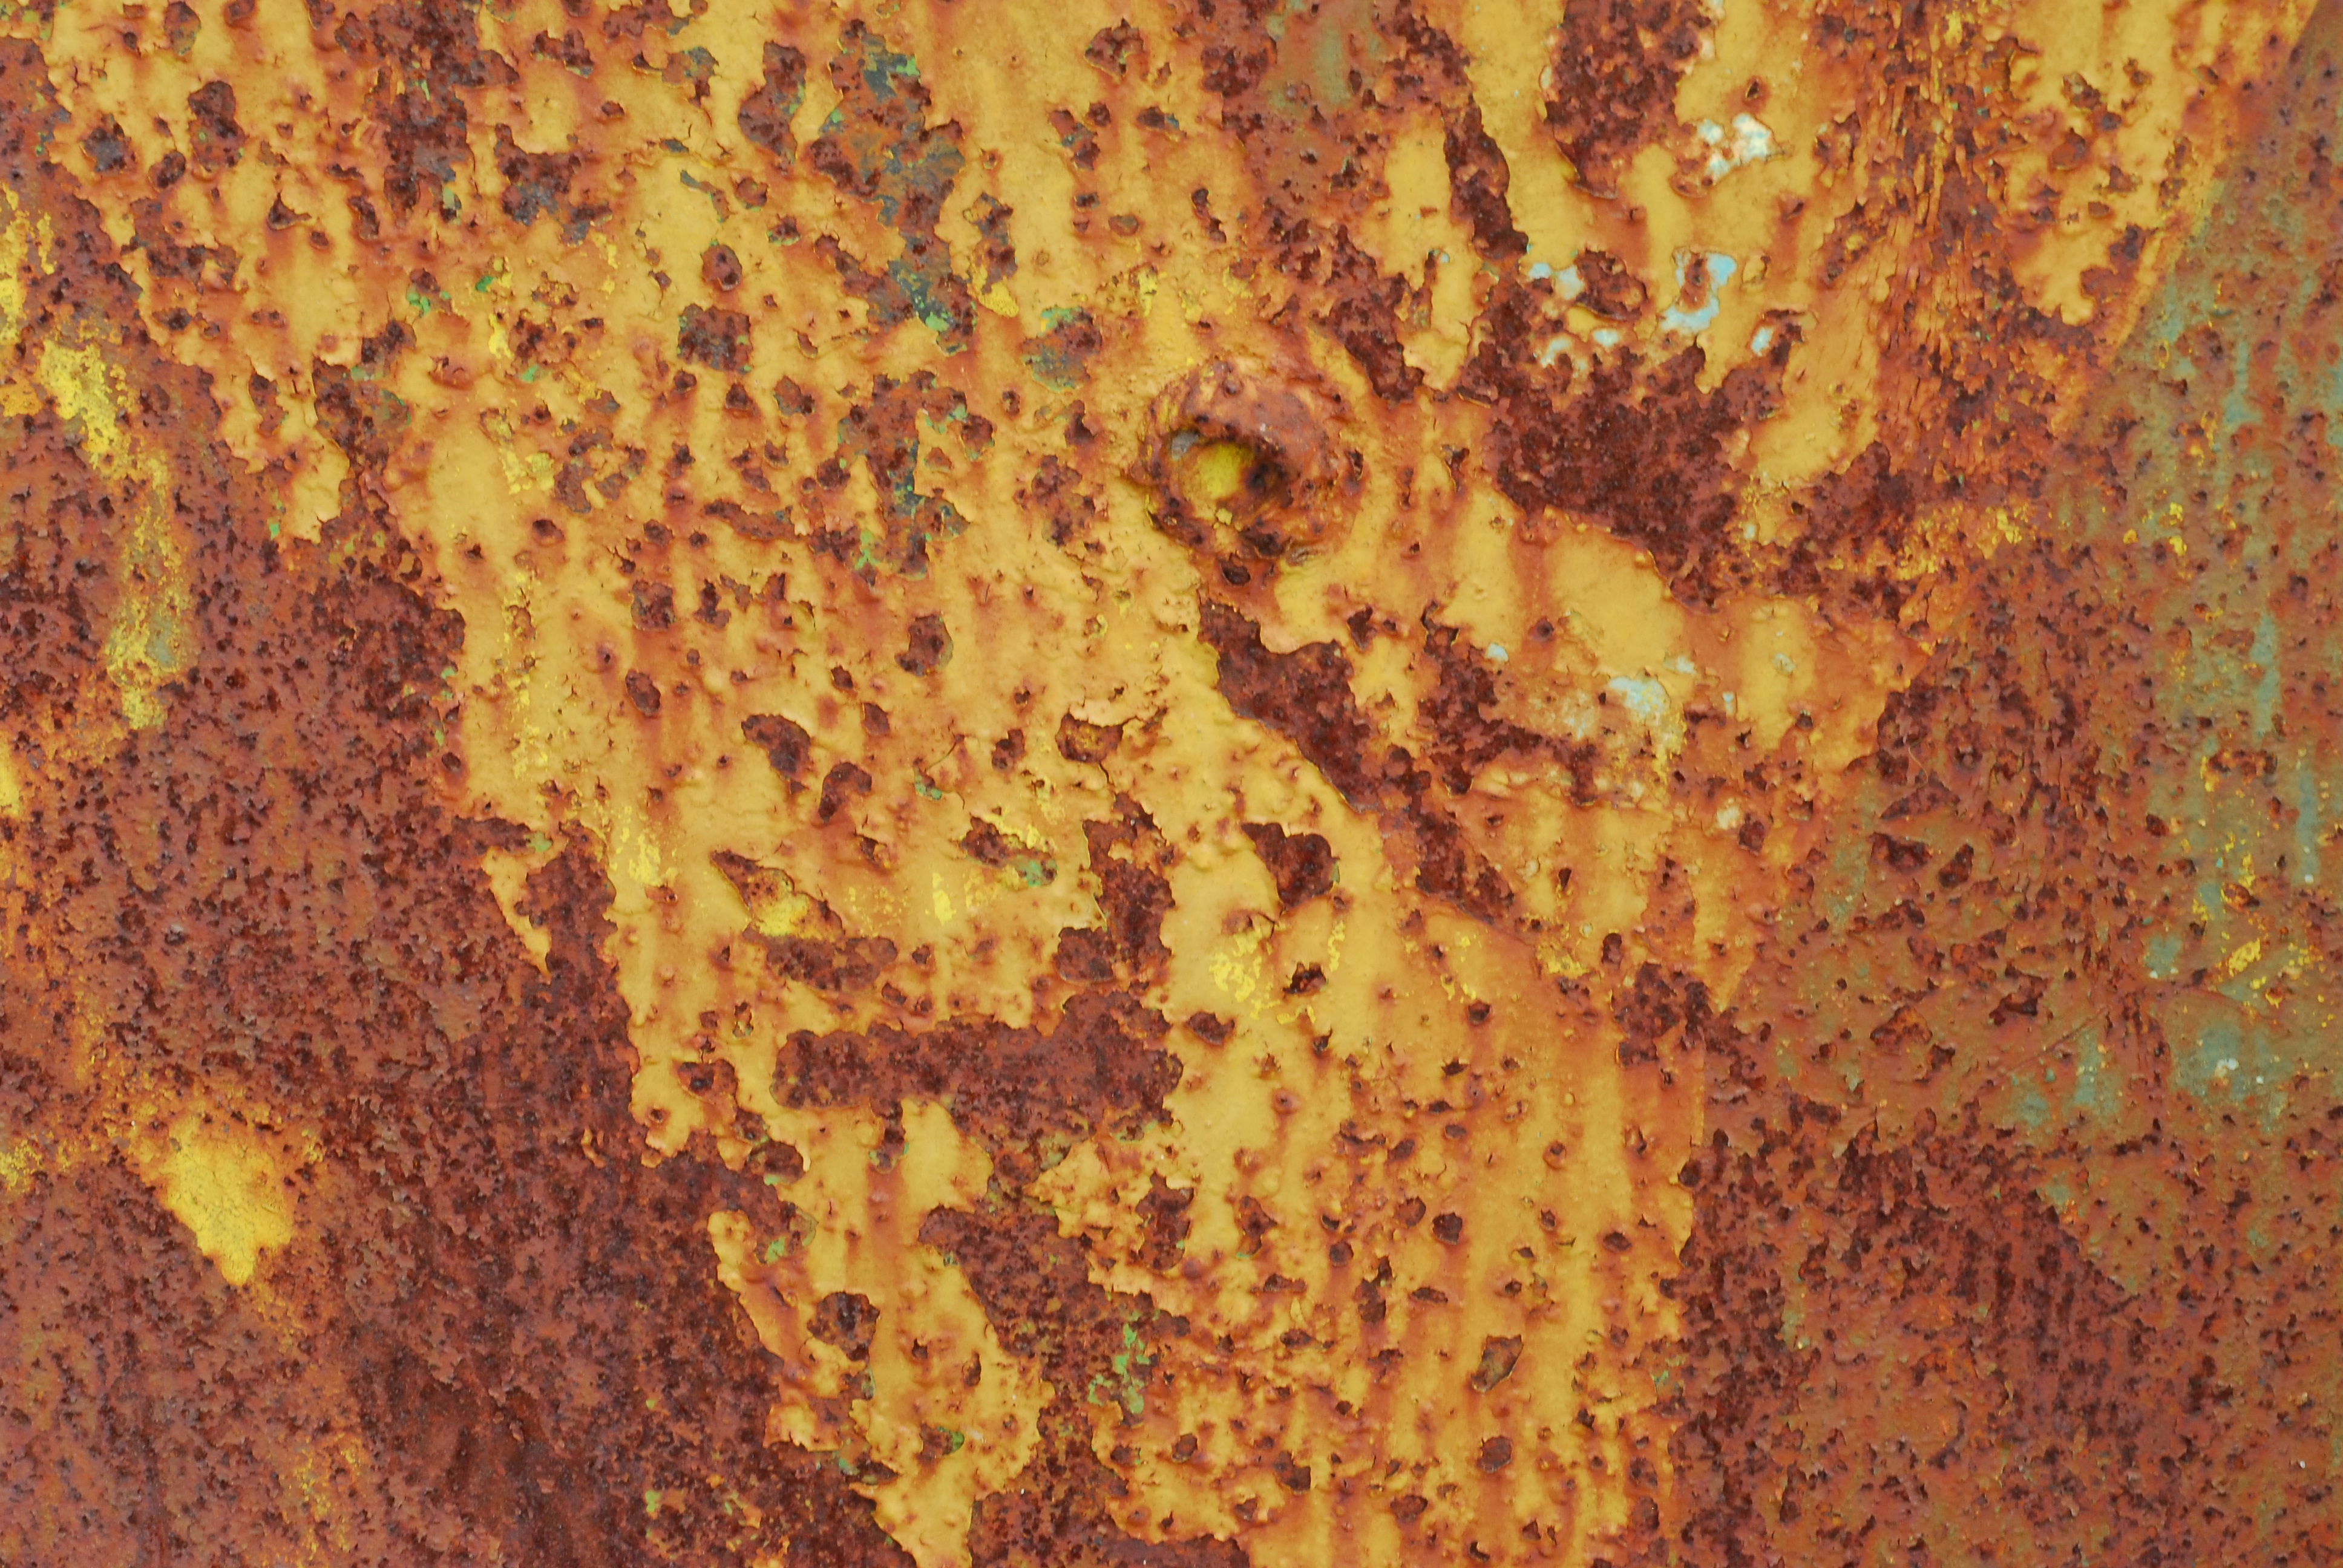
tree, texture, leaf, rust, autumn, metal, soil, yellow, material, background, oxide, flooring